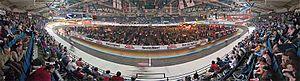
Les Six Jours de Stuttgart sont une ancienne course cycliste de six jours disputée à Stuttgart en Allemagne.